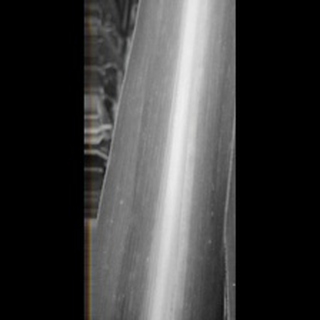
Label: sugarcane_yellow_leaf_disease